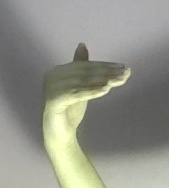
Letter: khaa